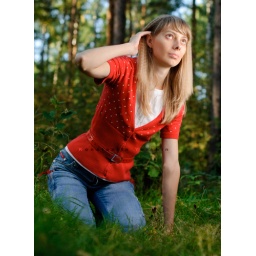
romantic beautiful girl in the forest with green trees in background